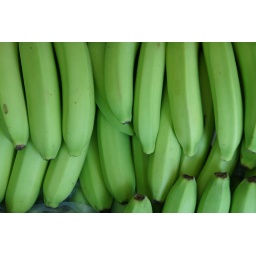
green bananas at Cozart's Country Store in Durham, NC (2009)